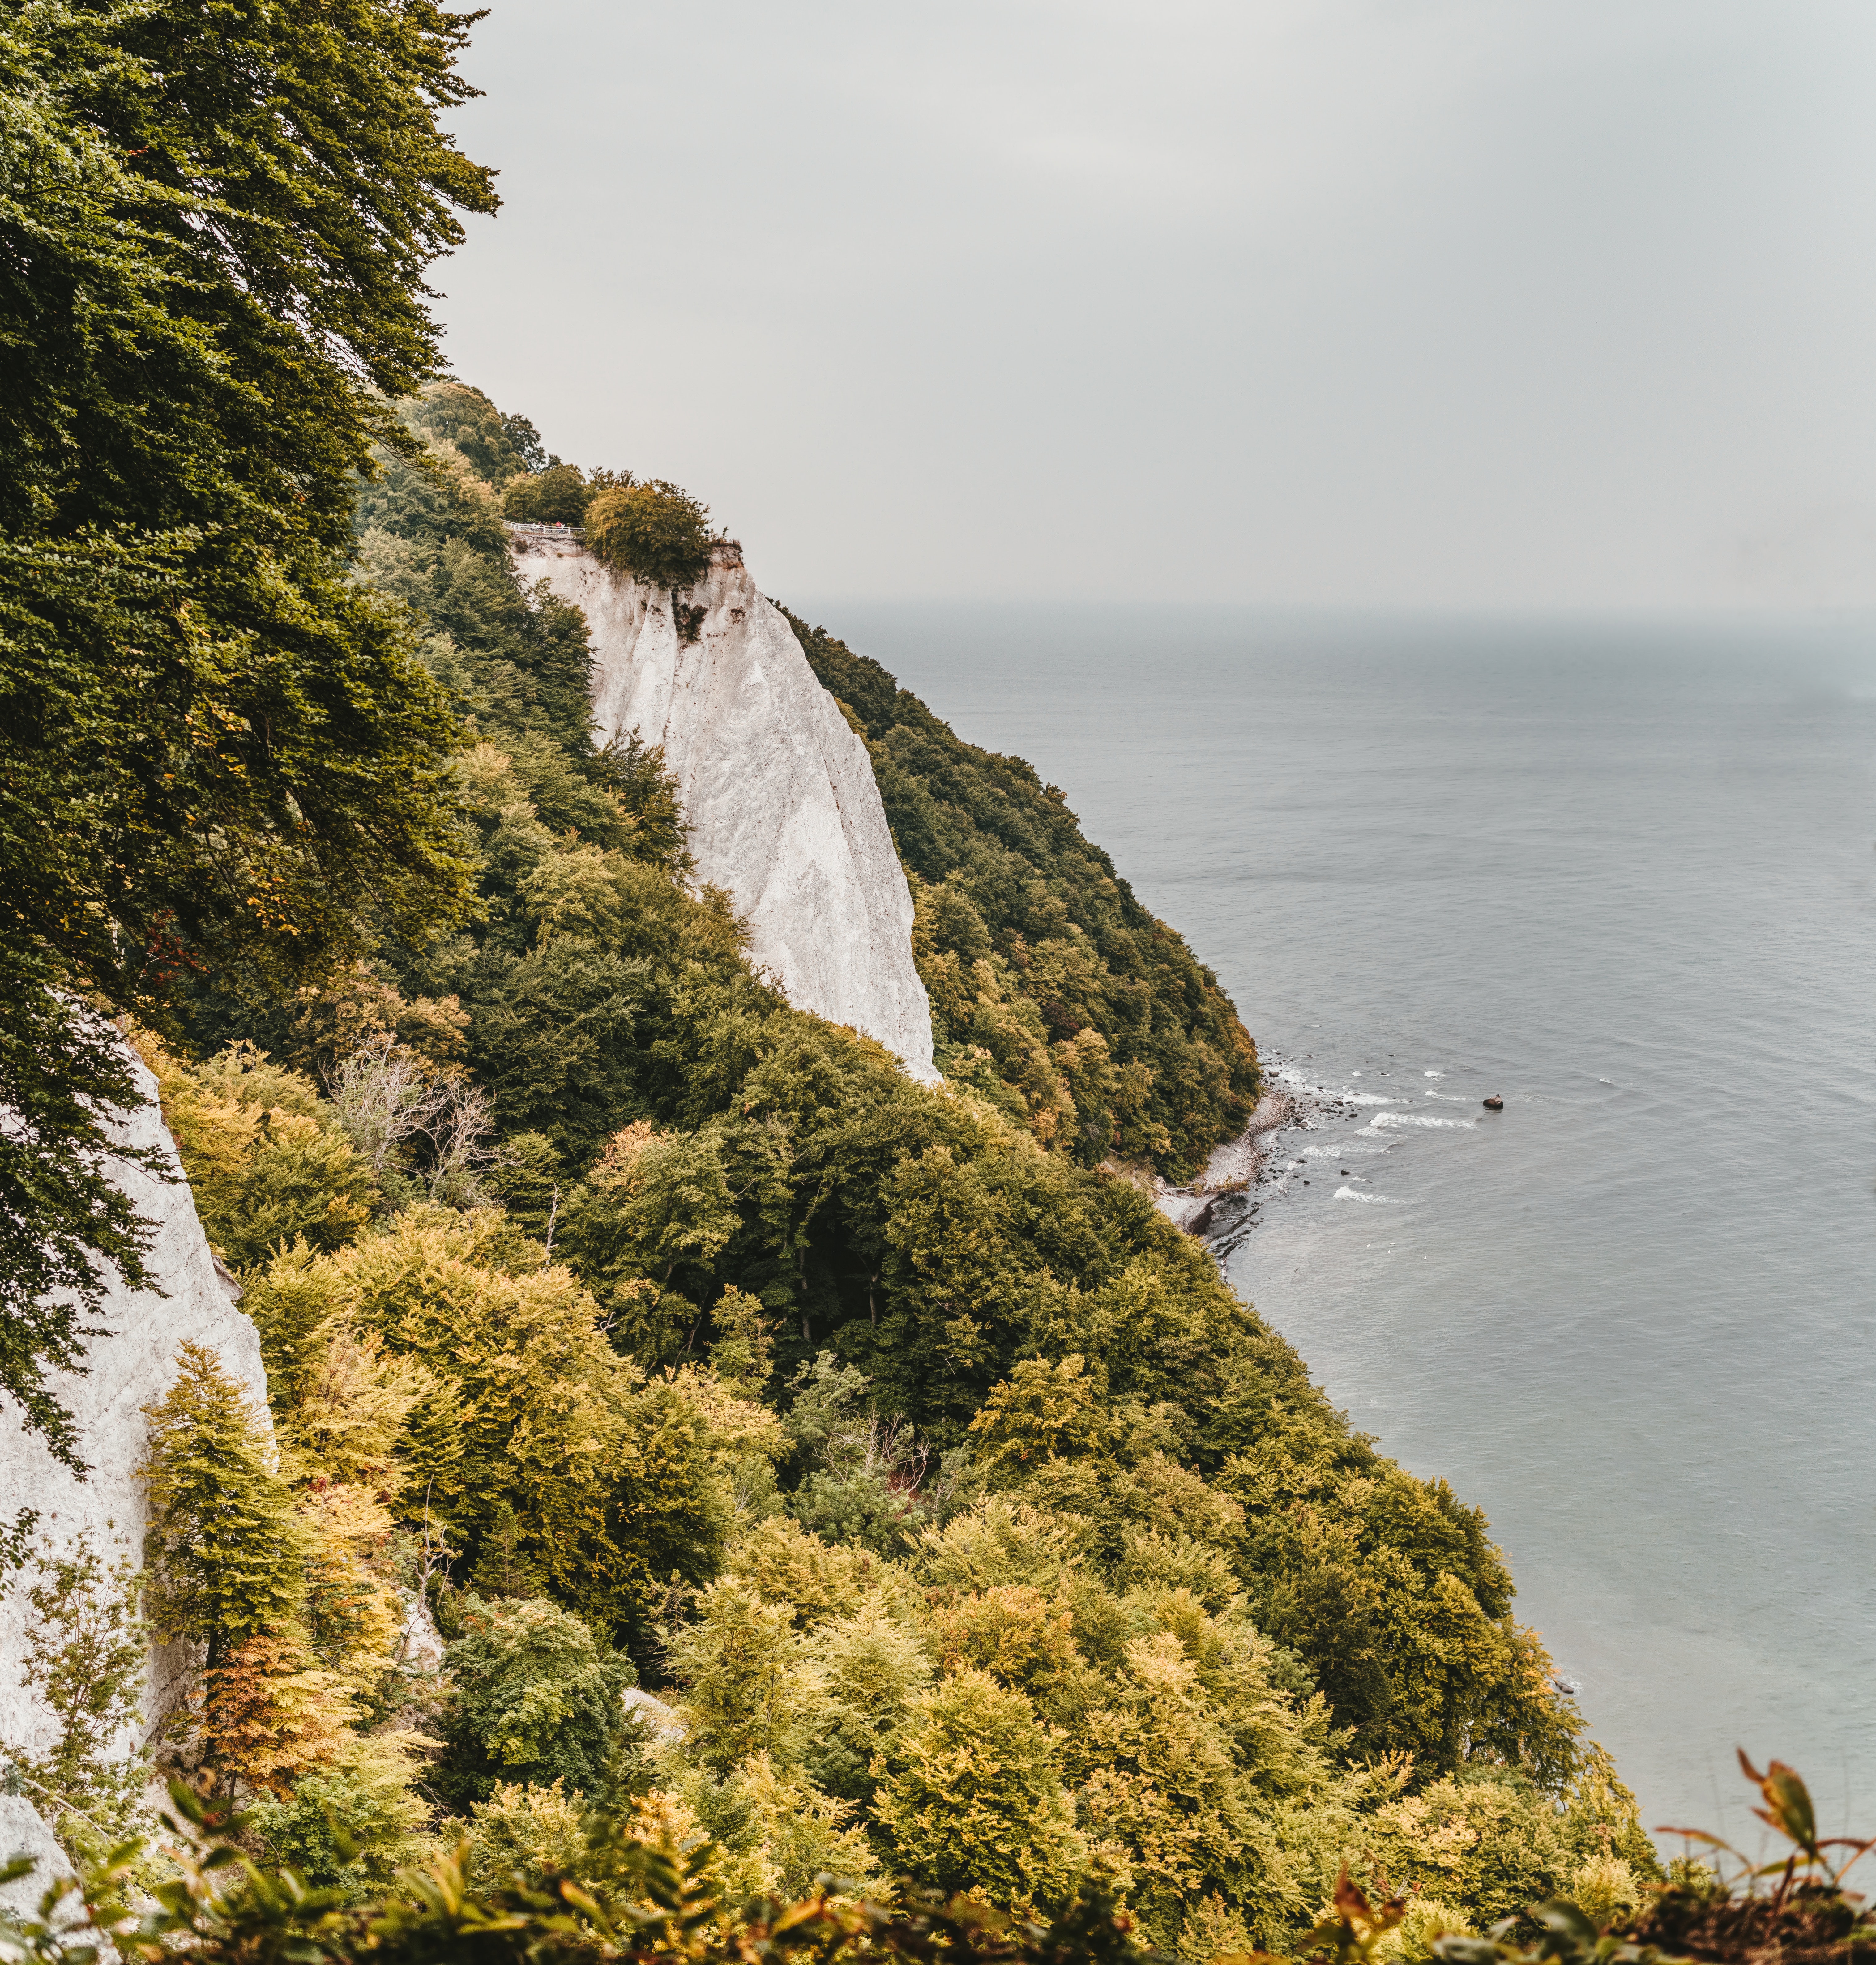
body of water, coast, water, cliff, vegetation, sea, tree, leaf, terrain, coastal and oceanic landforms, shore, sky, promontory, rock, escarpment, landscape, klippe